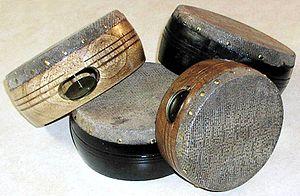
La kanjira est un petit tambour sur cadre indien.